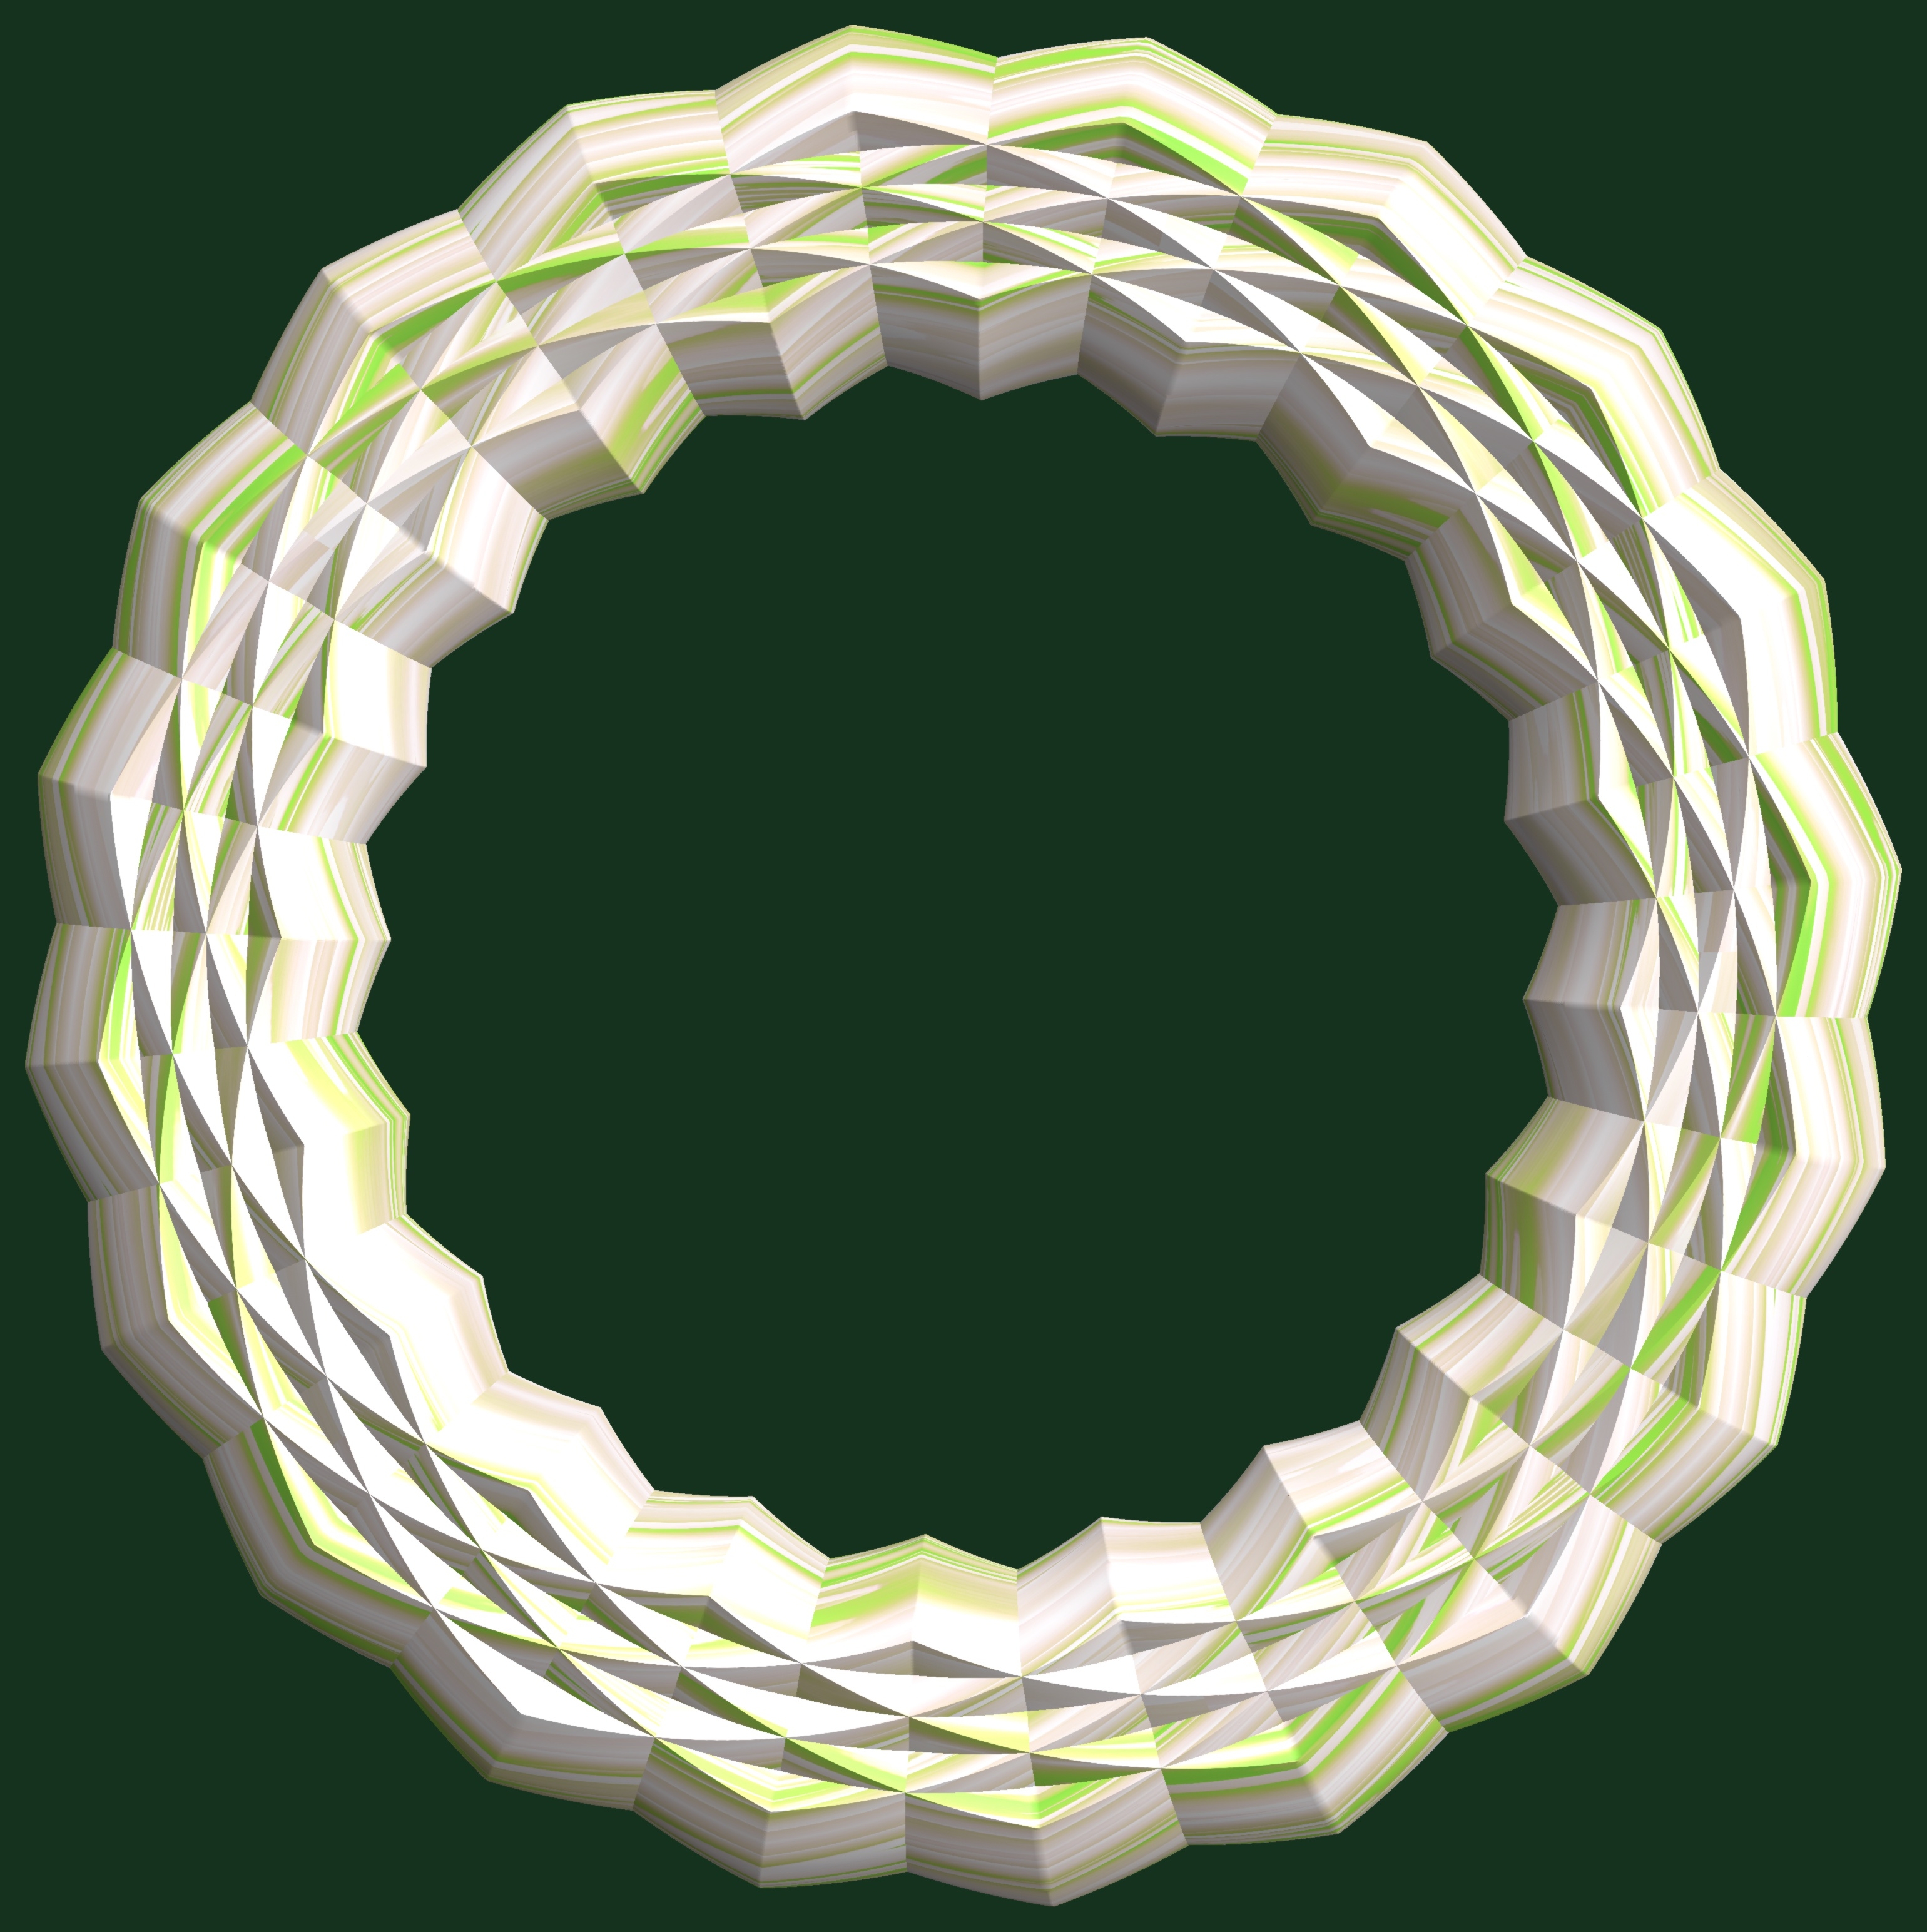
structure, texture, pattern, green, circle, jewellery, illustration, design, symmetry, sphere, 3d, graphic, shape, torus, mathematica, cg, parametricplot3d, code, program, algorithm, abstruct, mapping, fashion accessory